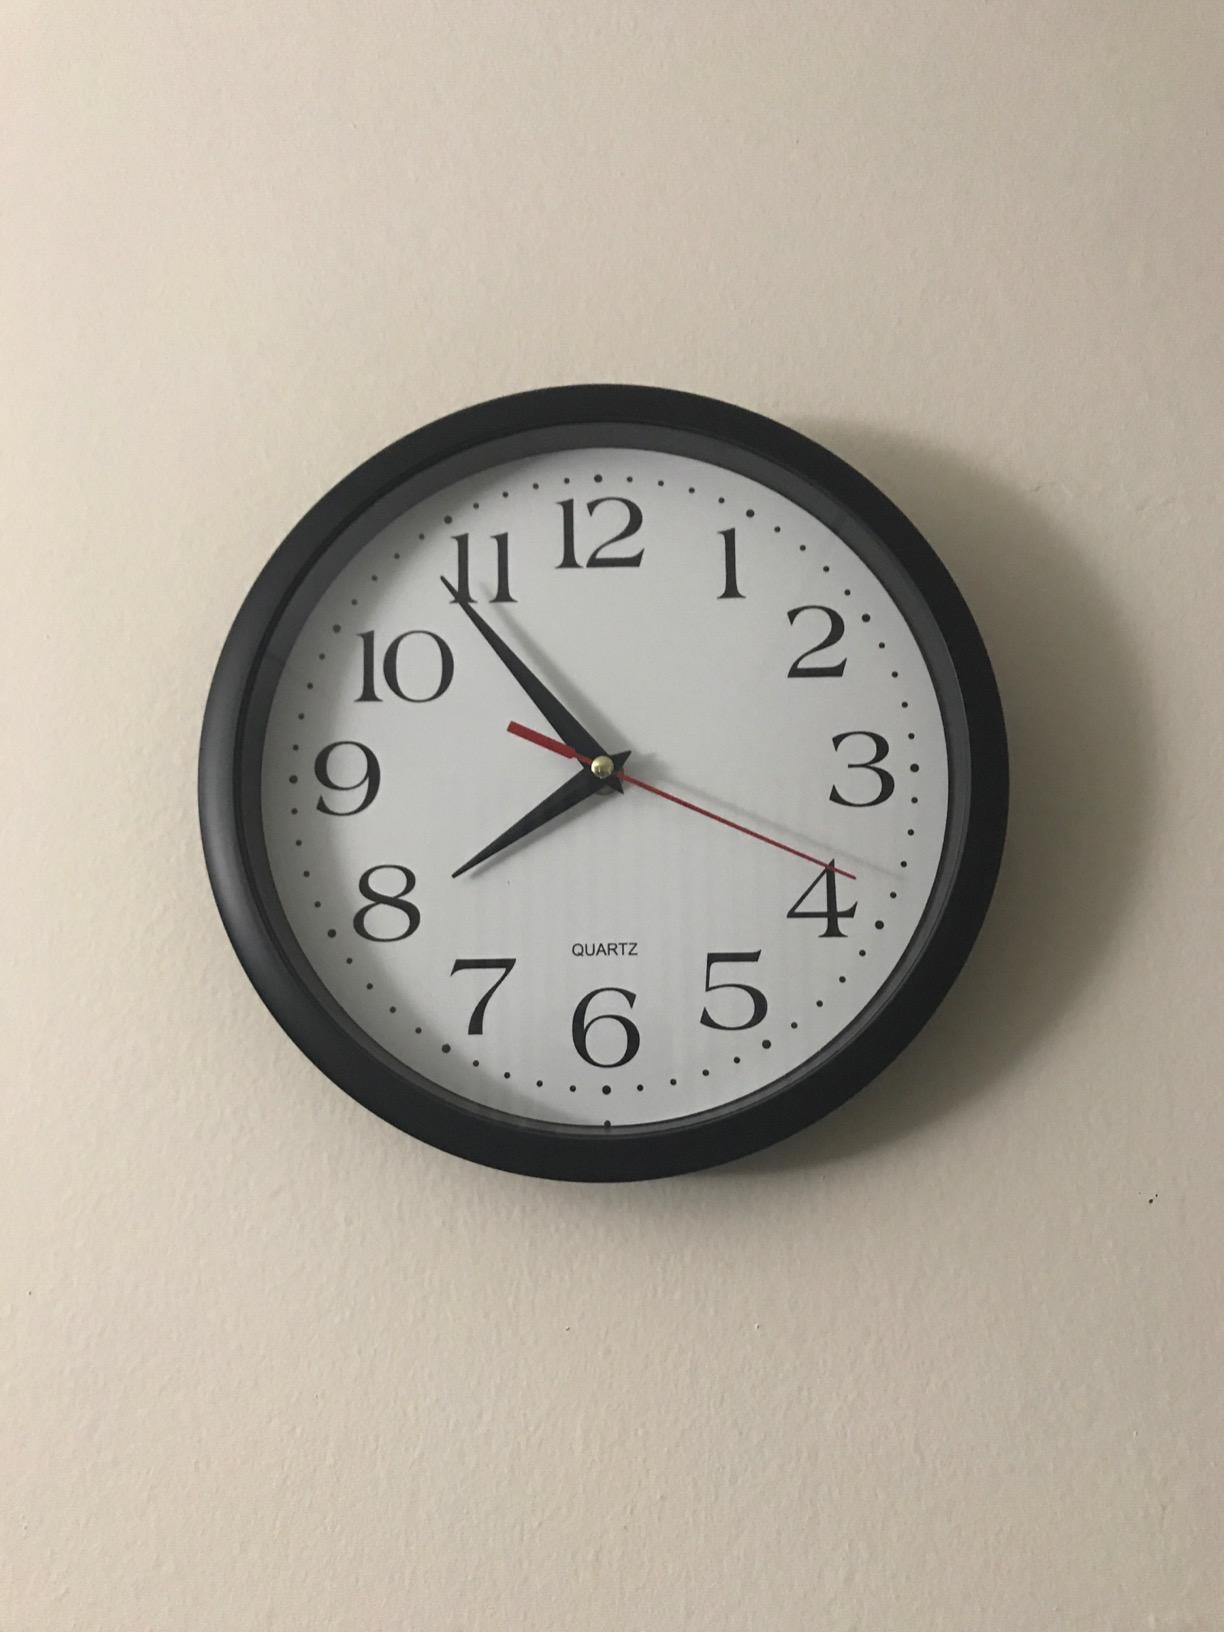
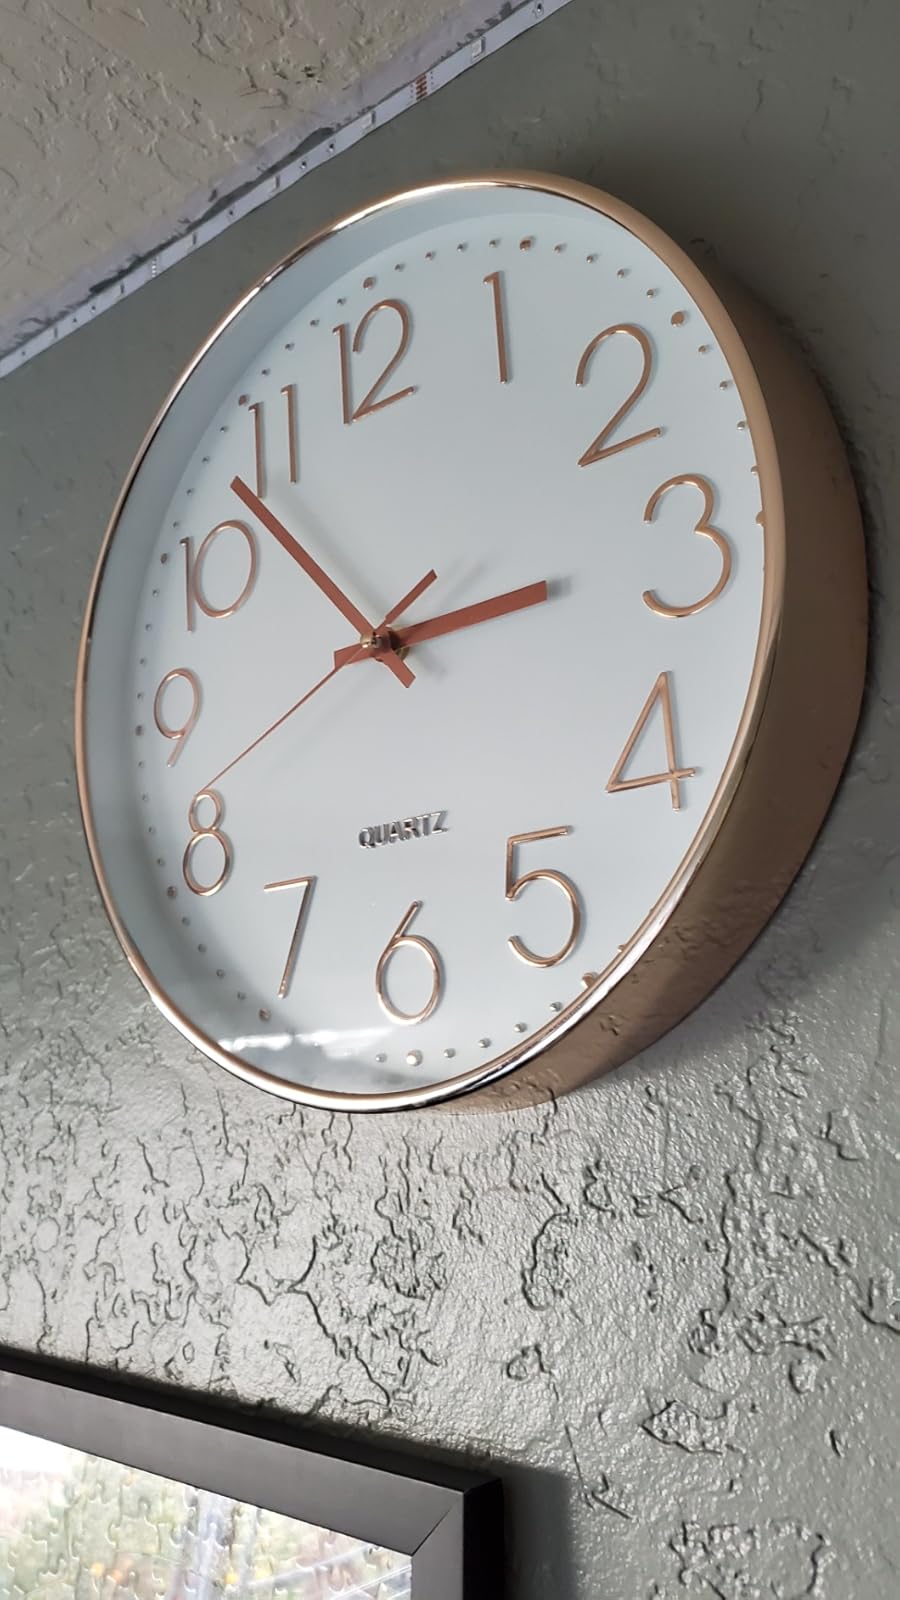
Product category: clock
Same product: no